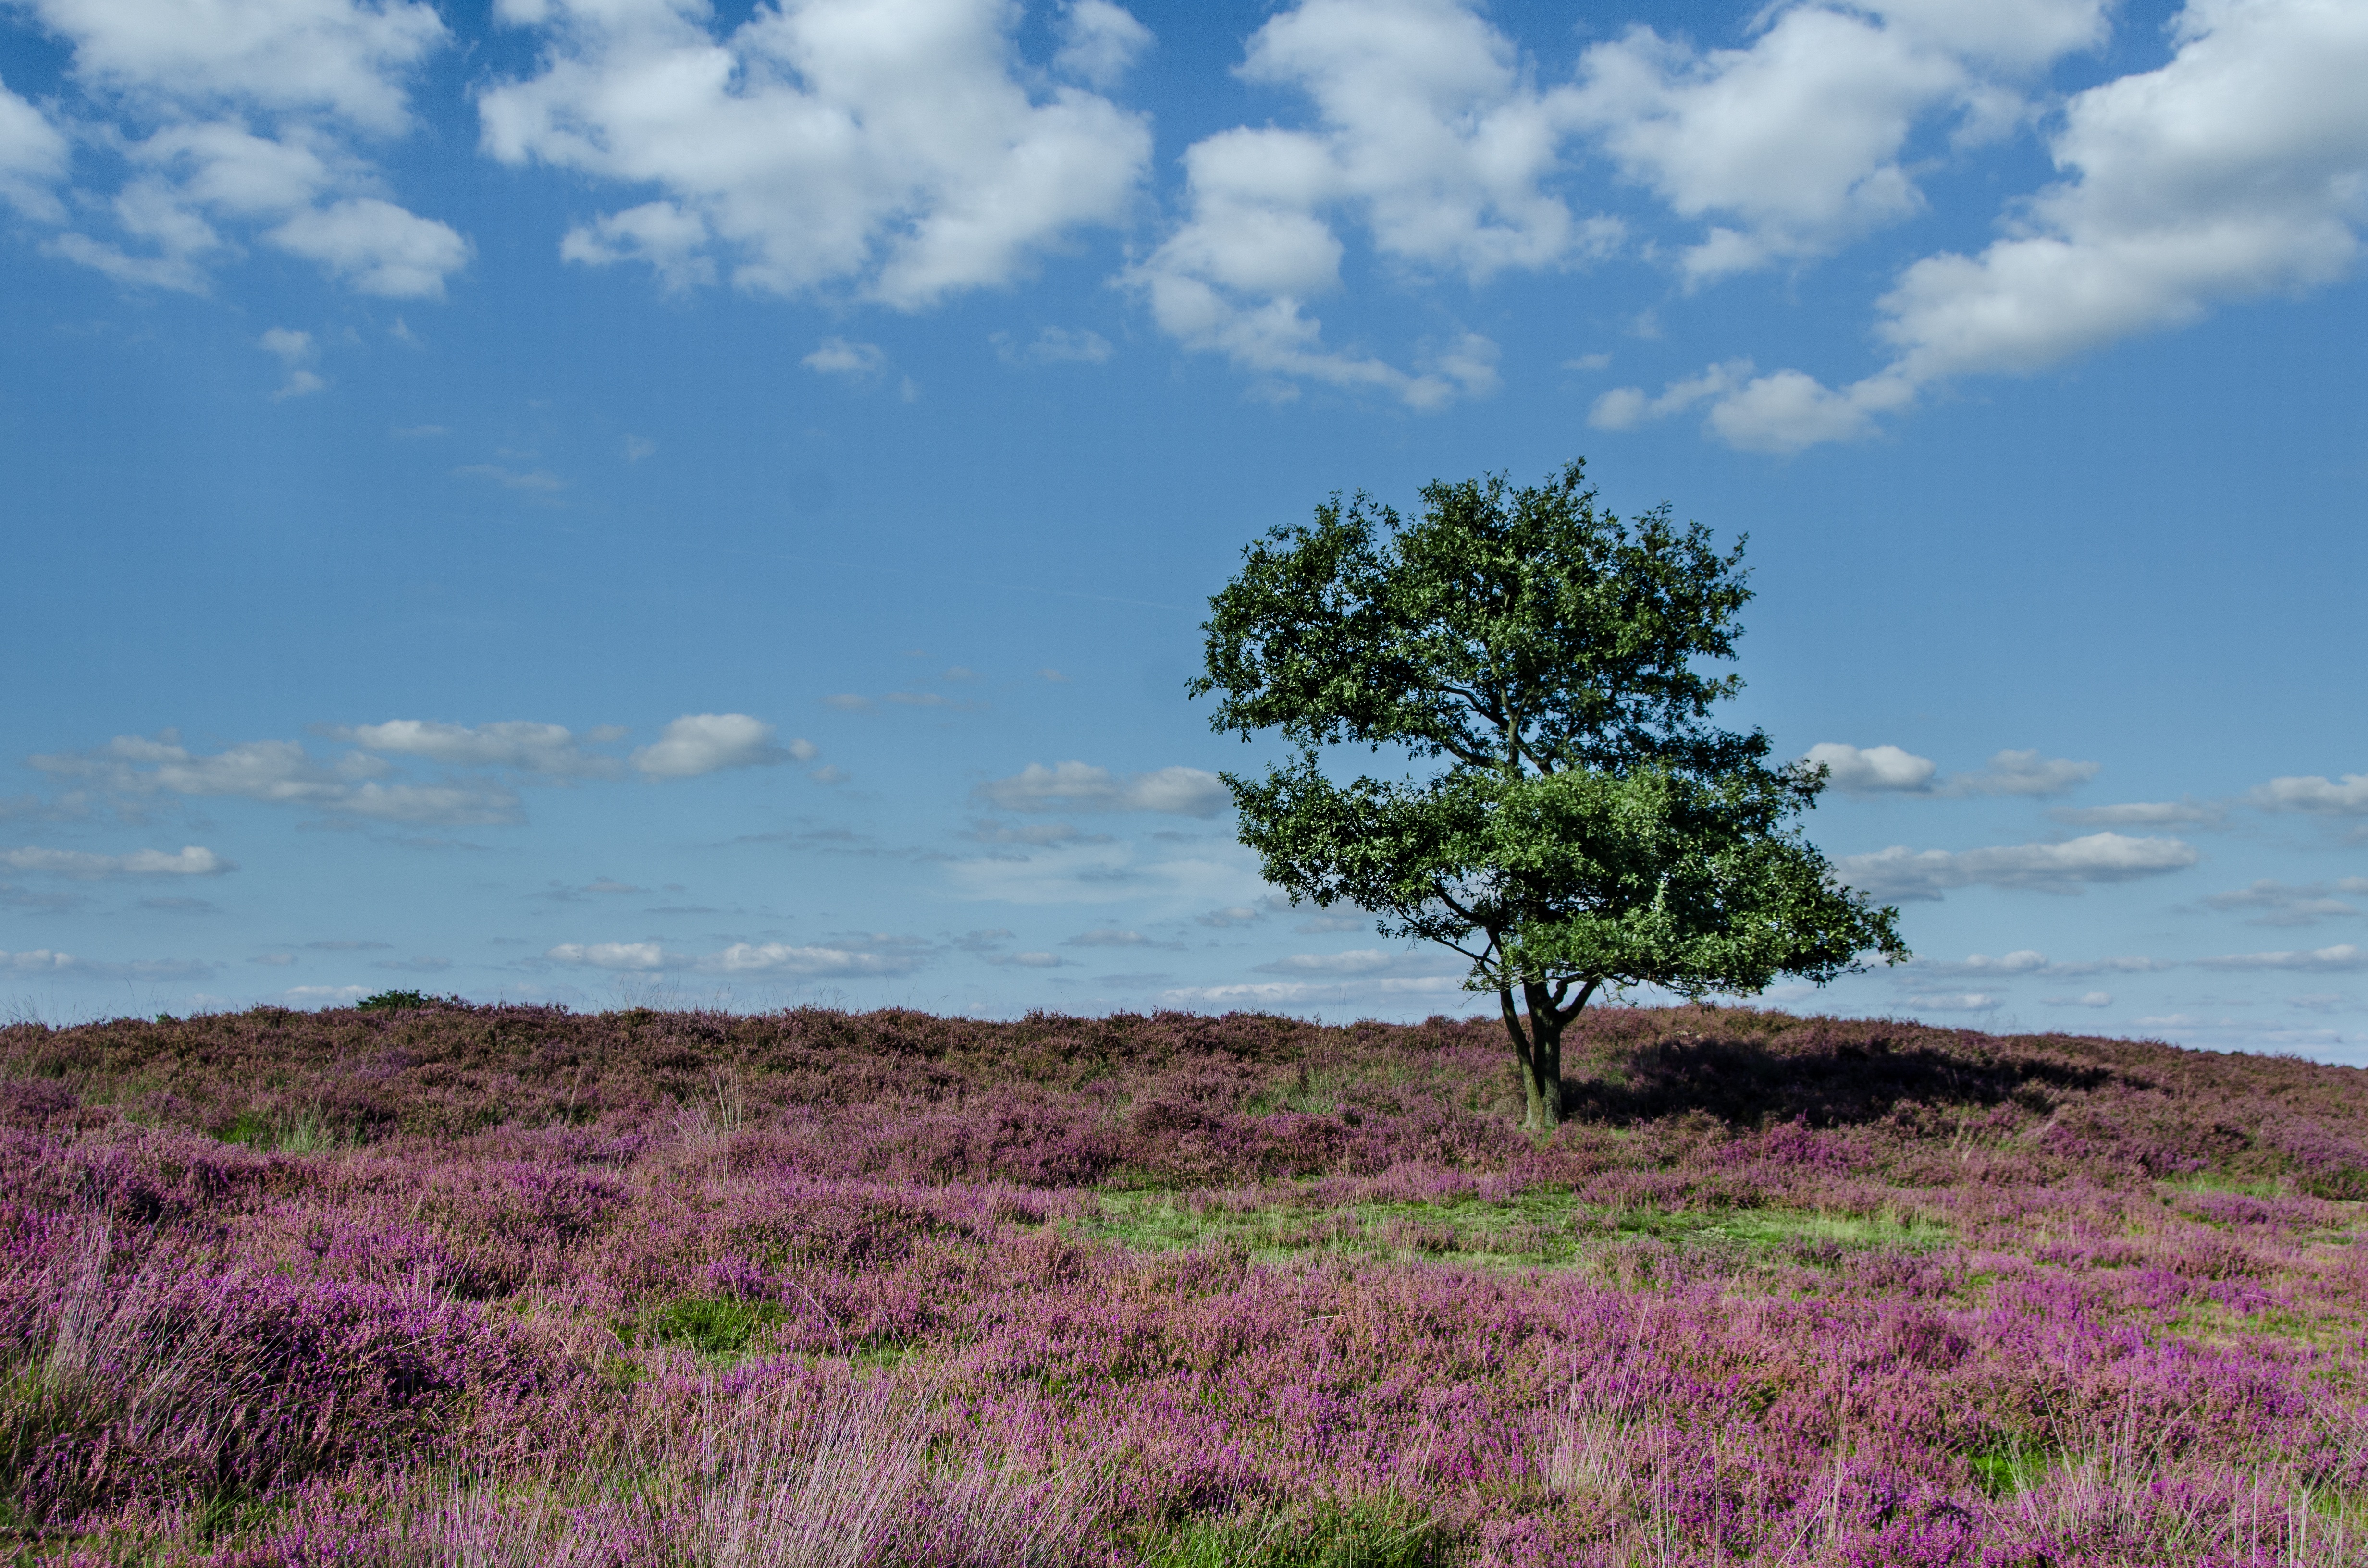
landscape, sea, coast, tree, nature, grass, horizon, wilderness, blossom, mountain, cloud, plant, sky, meadow, prairie, countryside, hill, flower, purple, bloom, summer, green, scenic, park, scenery, blue, pink, flora, season, savanna, plain, outdoors, hills, netherlands, grassland, wetland, plateau, habitat, ecosystem, moorland, heather, steppe, landform, heathland, natural environment, geographical feature, woody plant